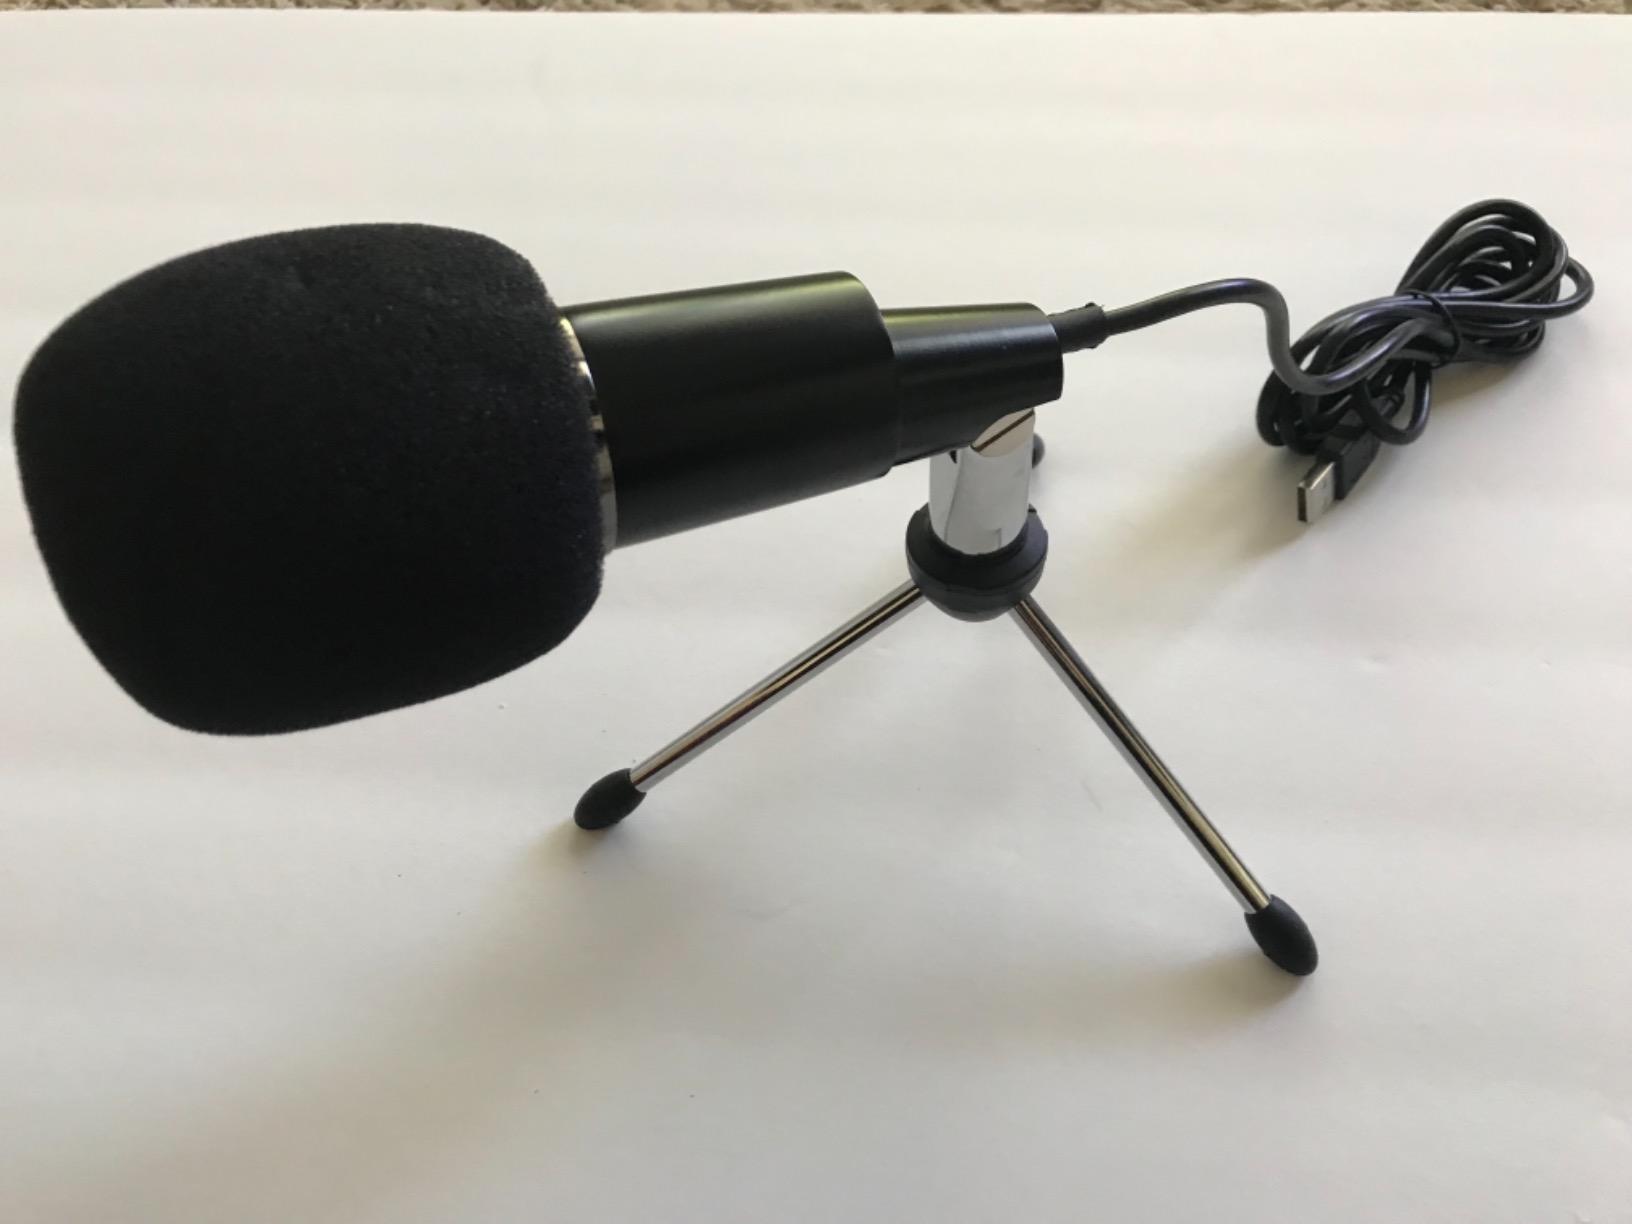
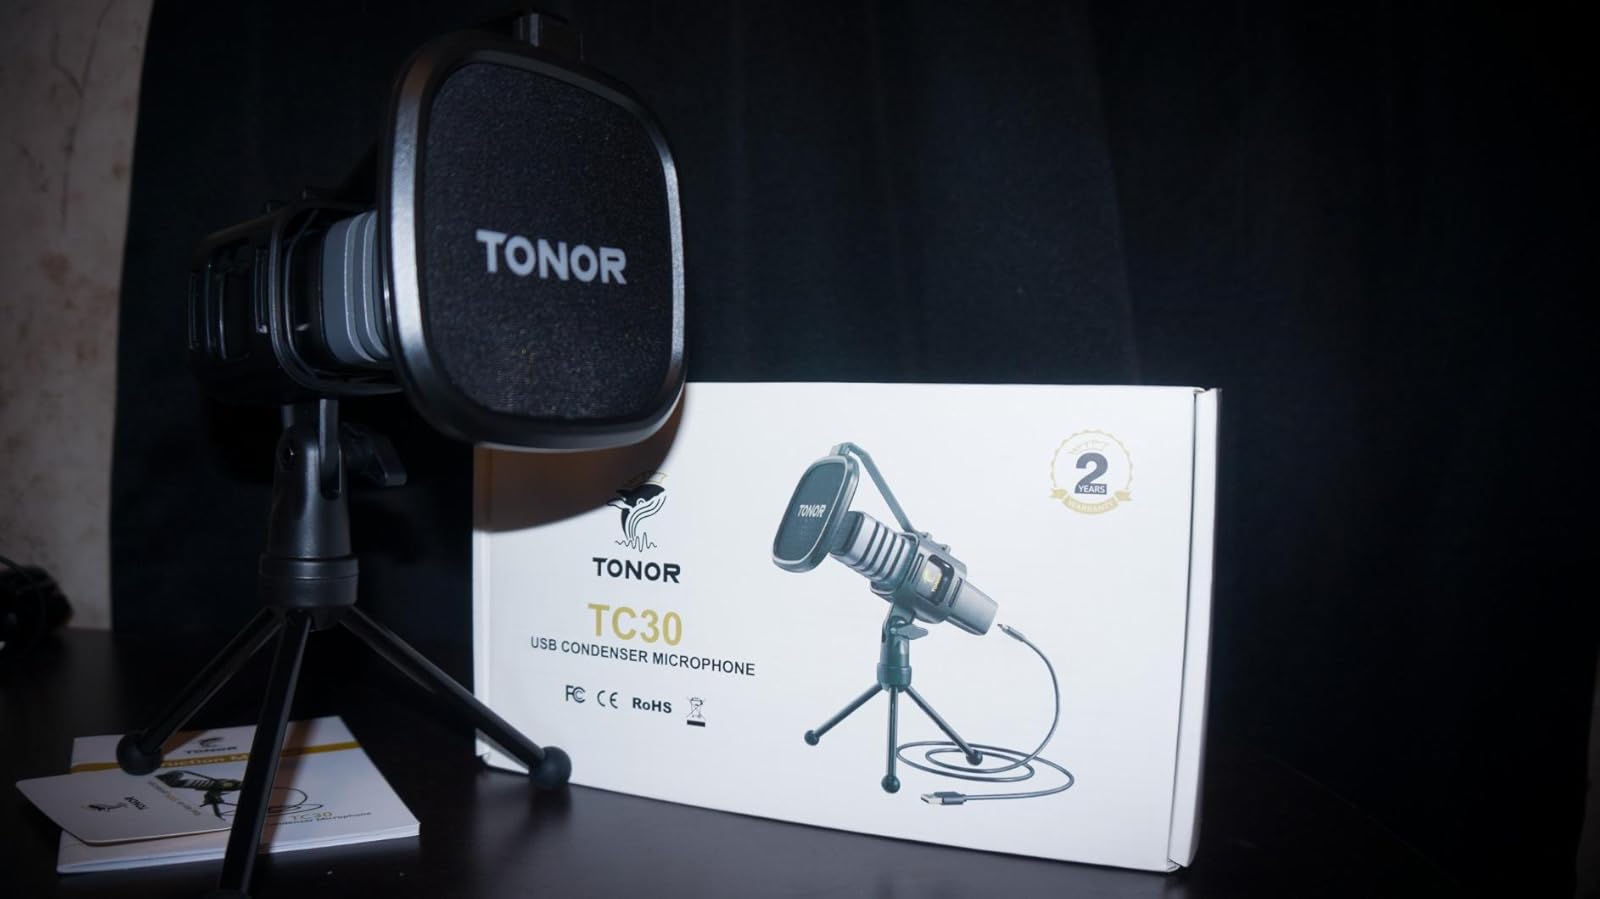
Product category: microphone
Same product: no